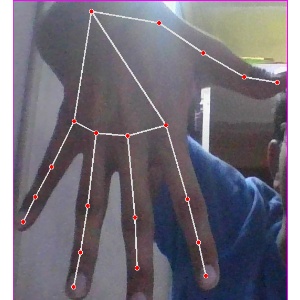
अक्षर: ढ